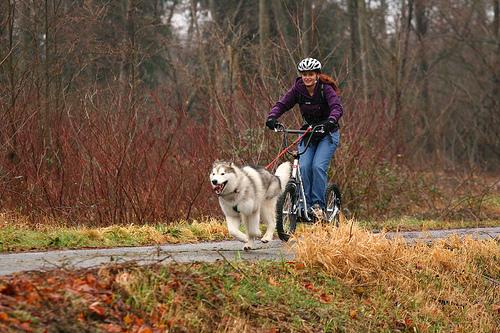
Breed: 1324-n000004-malamute